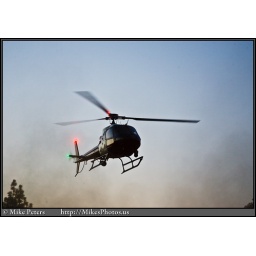
LAPD A-Star N662PD in the new black and white paint scheme @ San Fernando Valley Childrens Day